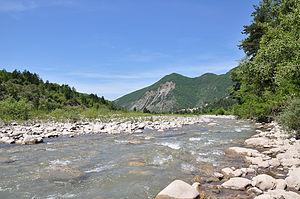
La Sasse à Clamensane
Clamensane est une commune française, située dans le département des Alpes-de-Haute-Provence en région Provence-Alpes-Côte d'Azur.